Damien Hardwick

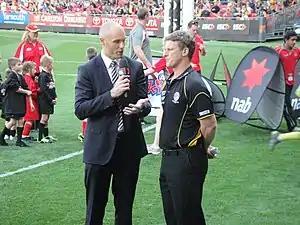
Hardwick being interviewed by Tom Harley in 2013

In 2005, Hardwick began working as an assistant coach under senior coach Alastair Clarkson at Hawthorn. In 2007, he was shortlisted for the senior coaching job at Melbourne Football Club. However, he was unsuccessful, with the position going to Dean Bailey. Following this application, he was also shortlisted for the senior coaching job at Essendon Football Club to replace the outgoing Kevin Sheedy. However, he was overlooked in favour of former Richmond captain Matthew Knights.